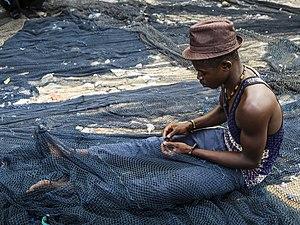
Pêcheur traditionnel réparant son filet, Dakar, Tonghor, Sénégal This is an image of ""African people at work"" from Senegal"